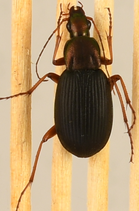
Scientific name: Chlaenius aestivus
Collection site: Smithsonian Environmental Research Center NEON (SERC), plot SERC_006